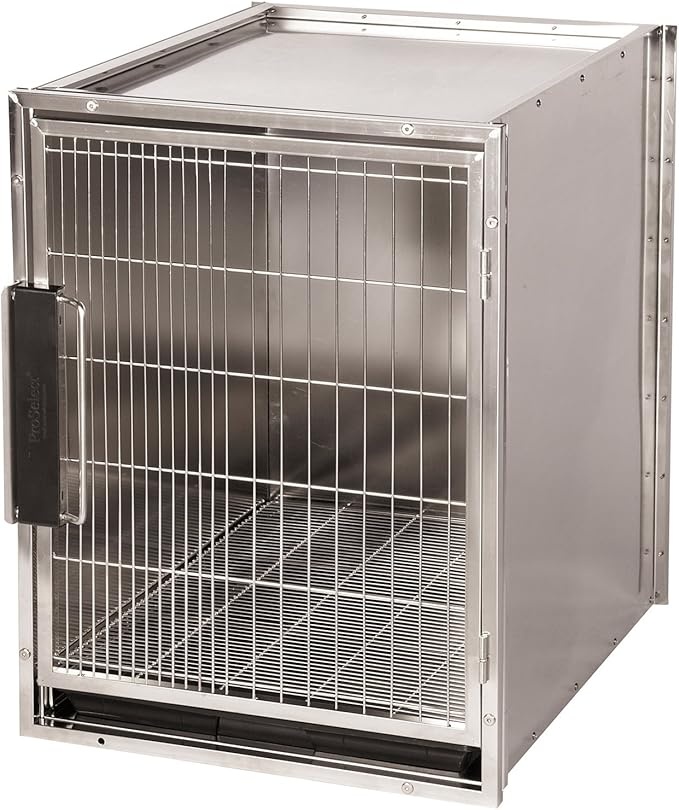
ProSelect Stainless Steel Modular Kennel, Medium
About This Designed to offer endless customization and configuration options, ProSelect Modular Kennel Cages can be used alone or as part of a cage bank Perfect for use in rescues, clinics, veterinarian offices, grooming shops, animal hospitals, and households Made of solid 304-type stainless steel, for unmatched durability and rust resistance Doors are removable for easy cleaning Each includes a slide-out plastic floor tray, a removable floor grate, a secure latching door, and a FREE 3" x 5" kennel card holder Overview Brand : Pro Select Material : Stainless Steel Specific Uses For Product : Indoor, Outdoor Special Feature : Removable, Secure, Easy To Clean, Durable Included Components : Removable Tray
Brand: Pro+Select
Category: Animals & Pet Supplies > Pet Supplies > Dog Supplies > Dog Kennels & Runs > Indoor Dog Kennels